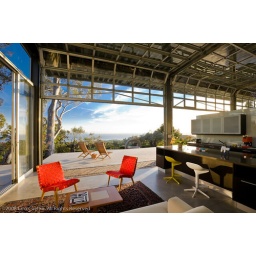
Knoll Risom lounge chairs in red